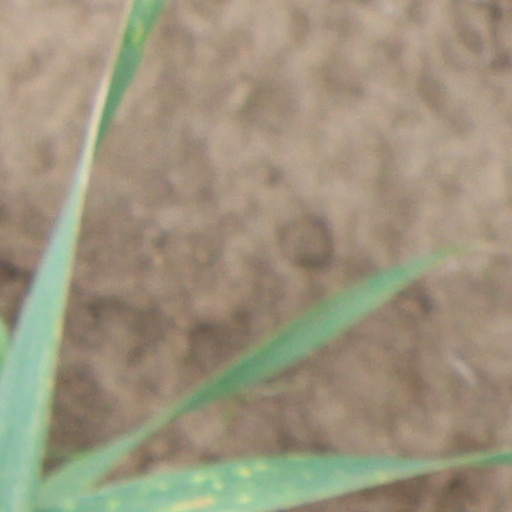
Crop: wheat